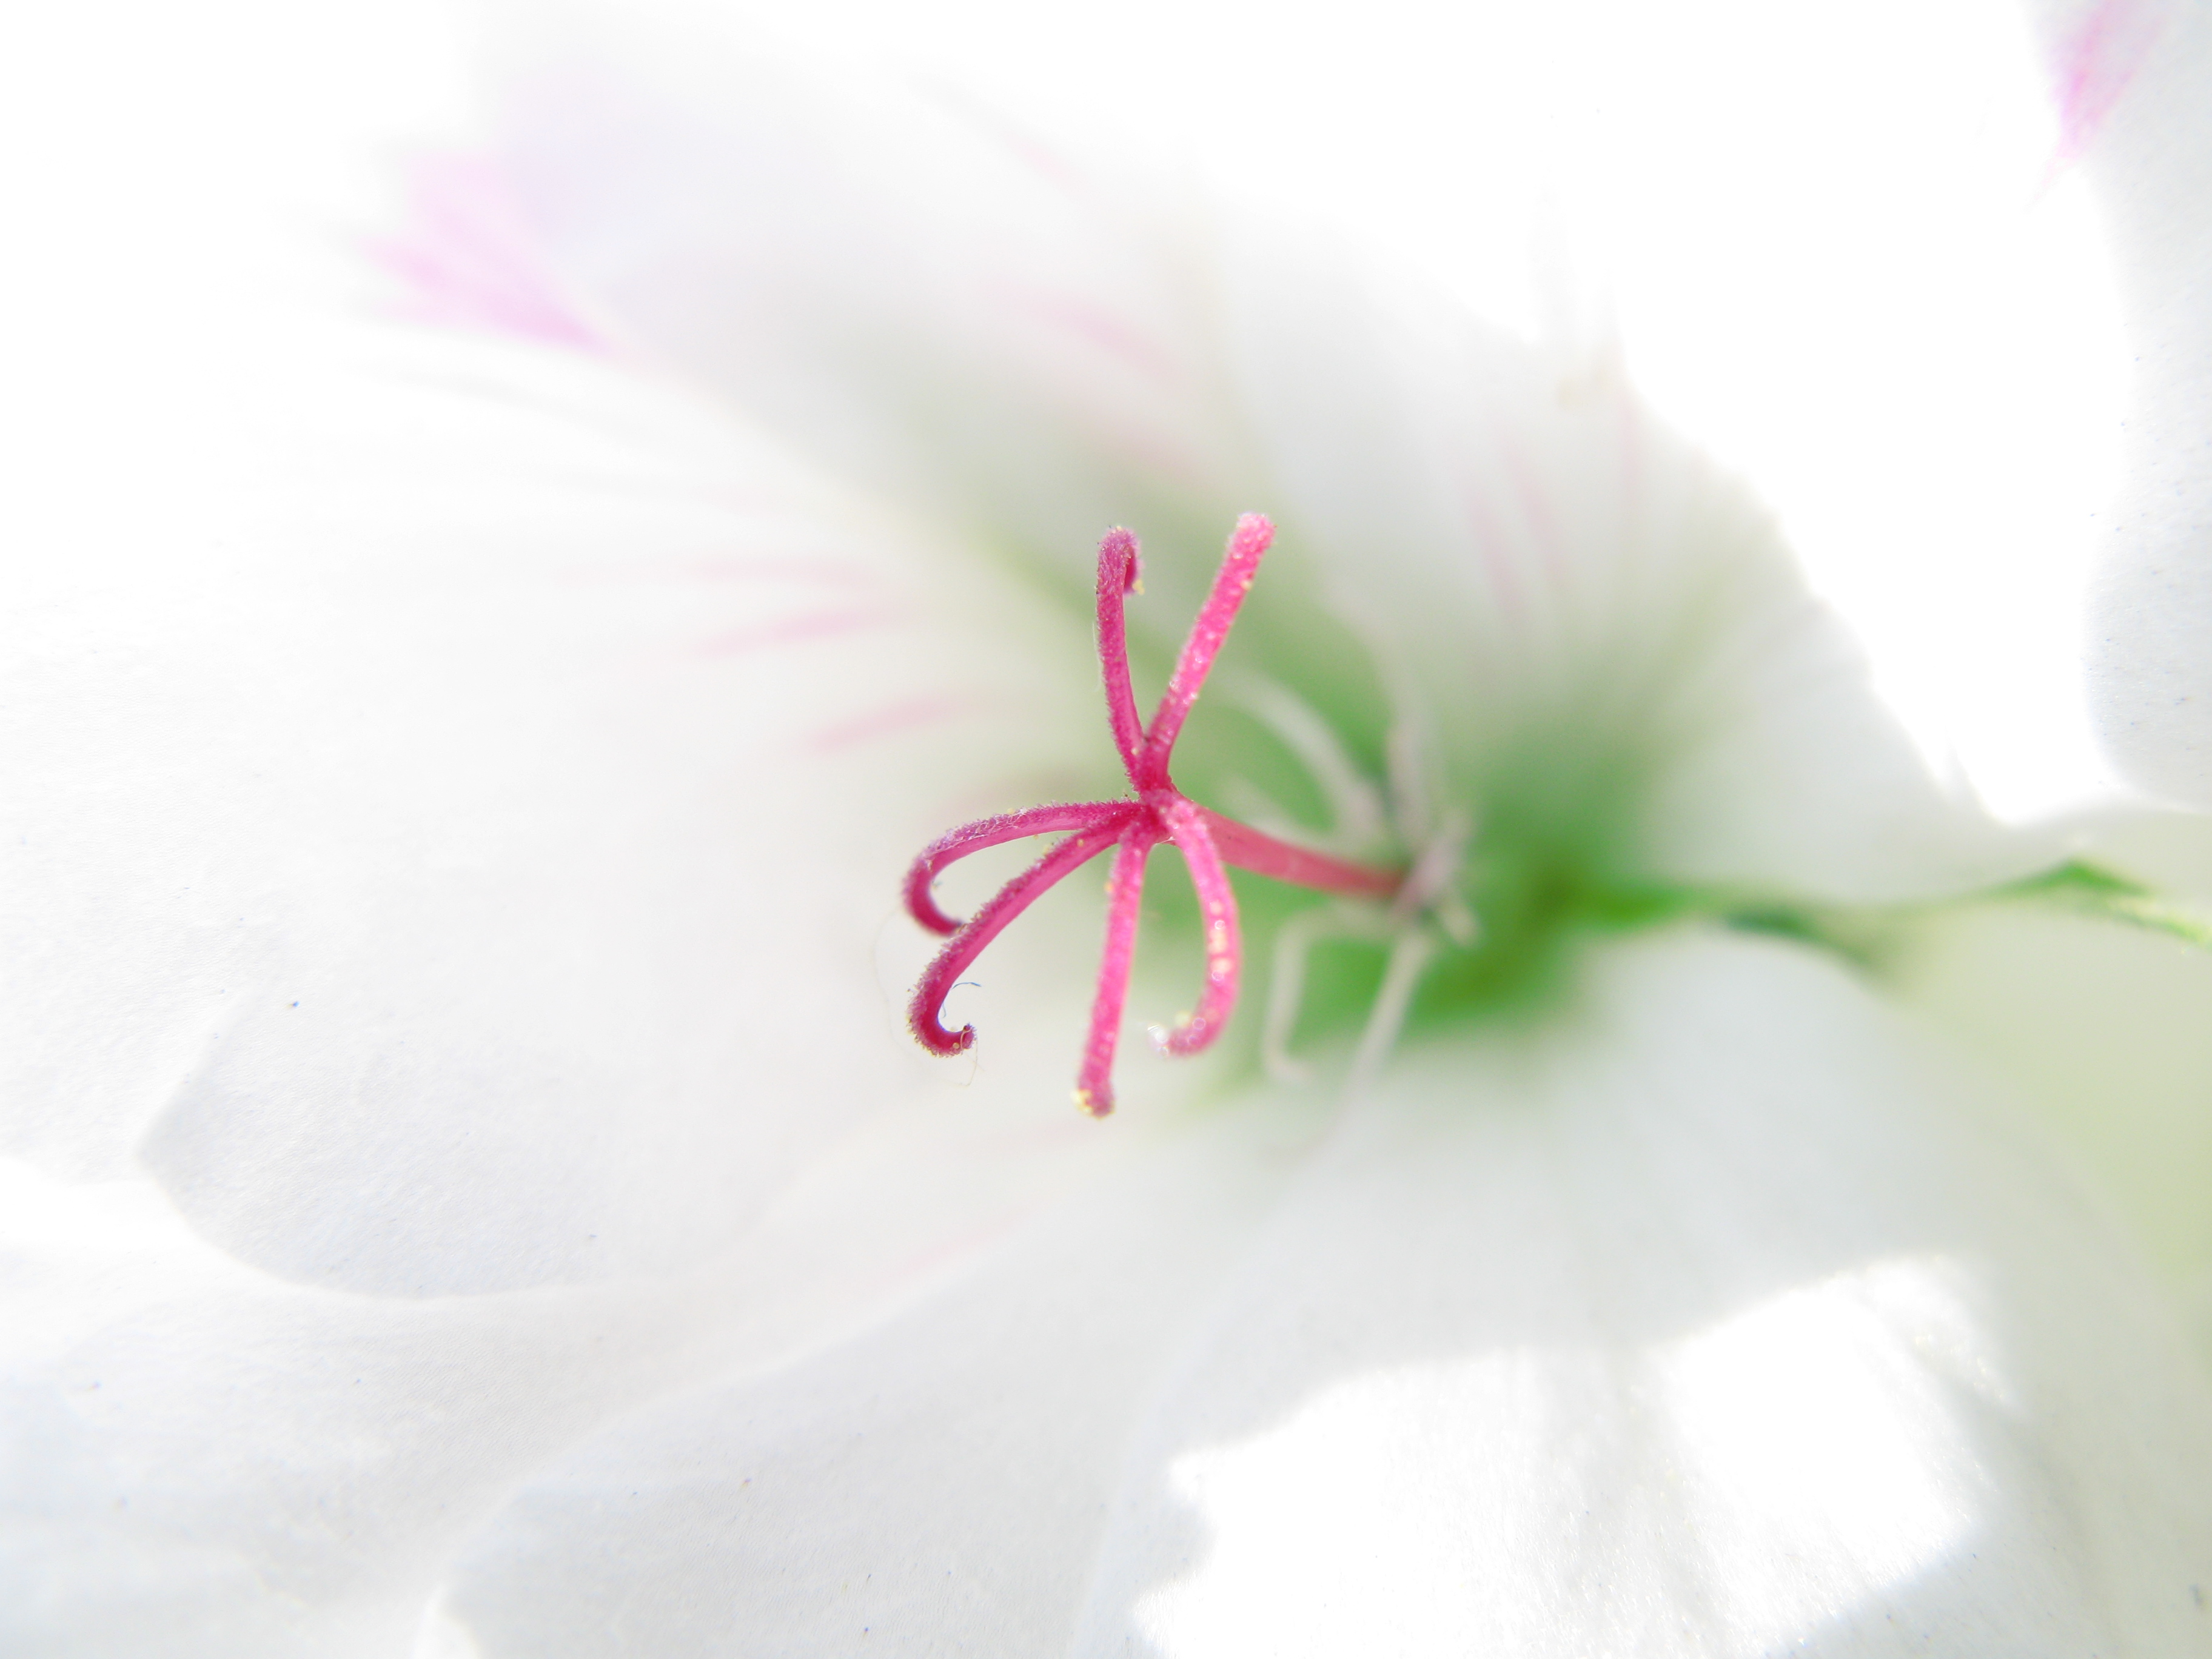
blossom, plant, white, leaf, flower, petal, high, pink, flora, close up, hires, flowerpicturesnolimits, hi, res, g7, macro photography, flowering plant, land plant